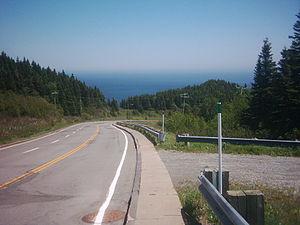
Percé est une ville du Québec située à la pointe de la péninsule gaspésienne en face du célèbre rocher Percé et de l’île Bonaventure. Si le village centre de Percé s'étend sur environ trois kilomètres entre le Pic de l'Aurore et la Côte Surprise, la nouvelle ville, constituée en 1971, comprend aussi les communautés de Barachois, Belle-Anse, Bougainville, Bridgeville, Cap-d'Espoir, Cannes-de-Roches, Coin-du-Banc, L'Anse-à-Beaufils, Pointe-Saint-Pierre, Rameau, Saint-Georges-de-Malbaie et Val-d'Espoir. Percé est reconnue mondialement pour la beauté de son paysage et de son patrimoine bâti.